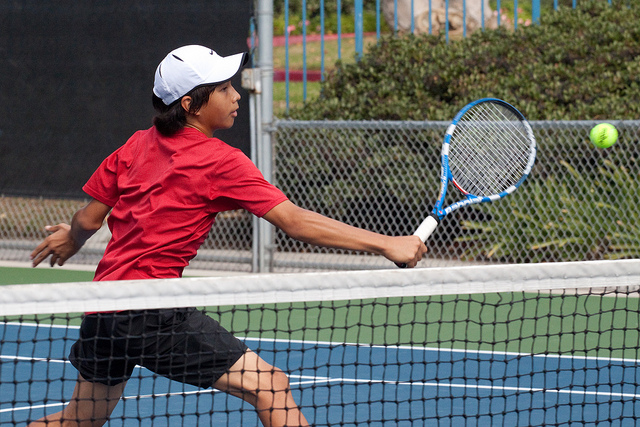
một nam vận động viên tennis đang chuẩn bị đánh bóng